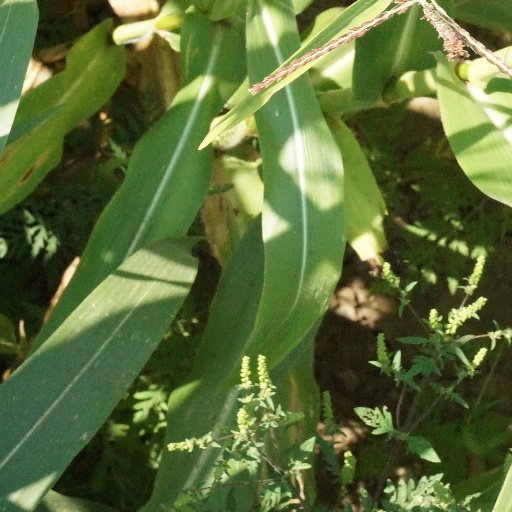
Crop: maize; corn